Captain Midnight

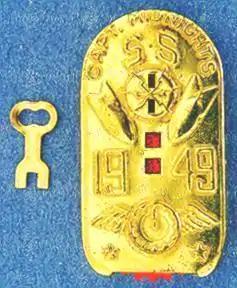
1949 Key-O-Matic Code-O-Graph

Popular actor-stunt man Dave O'Brien had the title role in the Columbia Pictures 15-episode serial "Captain Midnight" (1942). The serial used some of the characters from the radio show, but differed significantly from the radio program. Missing were the Secret Squadron and the Squadron equipment. The Captain Midnight character was presented as a masked secret identity for Captain Albright. The serial was later aired (one chapter per week) on select TV stations in the fall of 1953 and early 1954, under the title "Captain Midnight's Adventure Theatre". (The TV show began a bit later, on September 4, 1954, on a weekly basis on CBS.